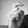
ASL letter: X